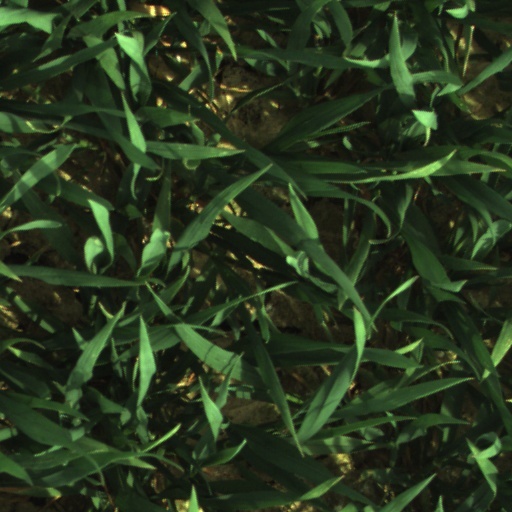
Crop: wheat